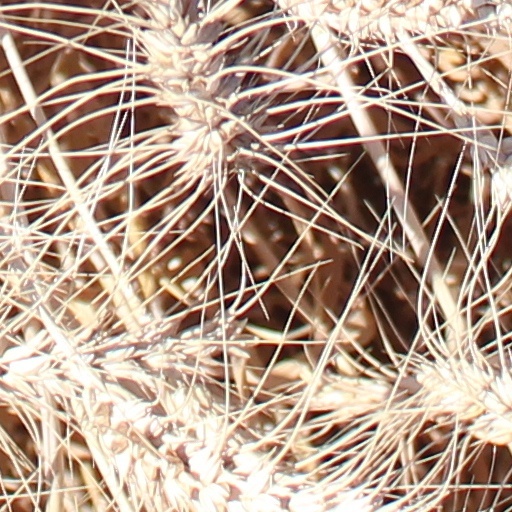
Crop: wheat